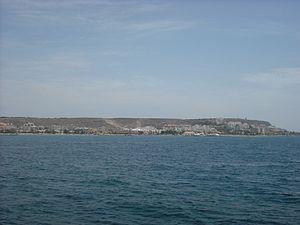
Le phare de Santa Pola est un phare situé sur Cabo de Santa Pola, qui domine la Baie d'Alicante dans la province d'Alicante en Espagne.